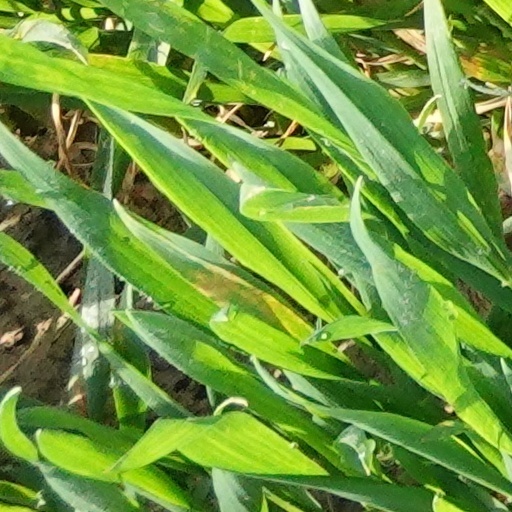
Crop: wheat